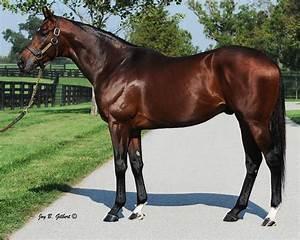
horse